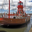
Label: ship